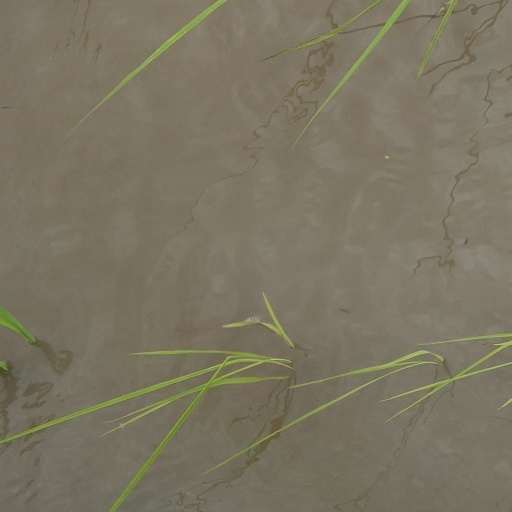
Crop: rice